McLeod Residence

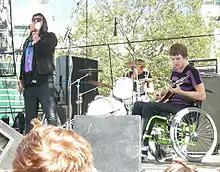
The Lashes, with Eric performing in a wheelchair, September 2007.

On May 17, 2007, the McLeod Residence hosted a benefit for Eric Howk, a member of Seattle band The Lashes, who was seriously injured in an accident. Donations collected at the event raised money to help cover Eric's medical bills.